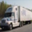
Label: truck